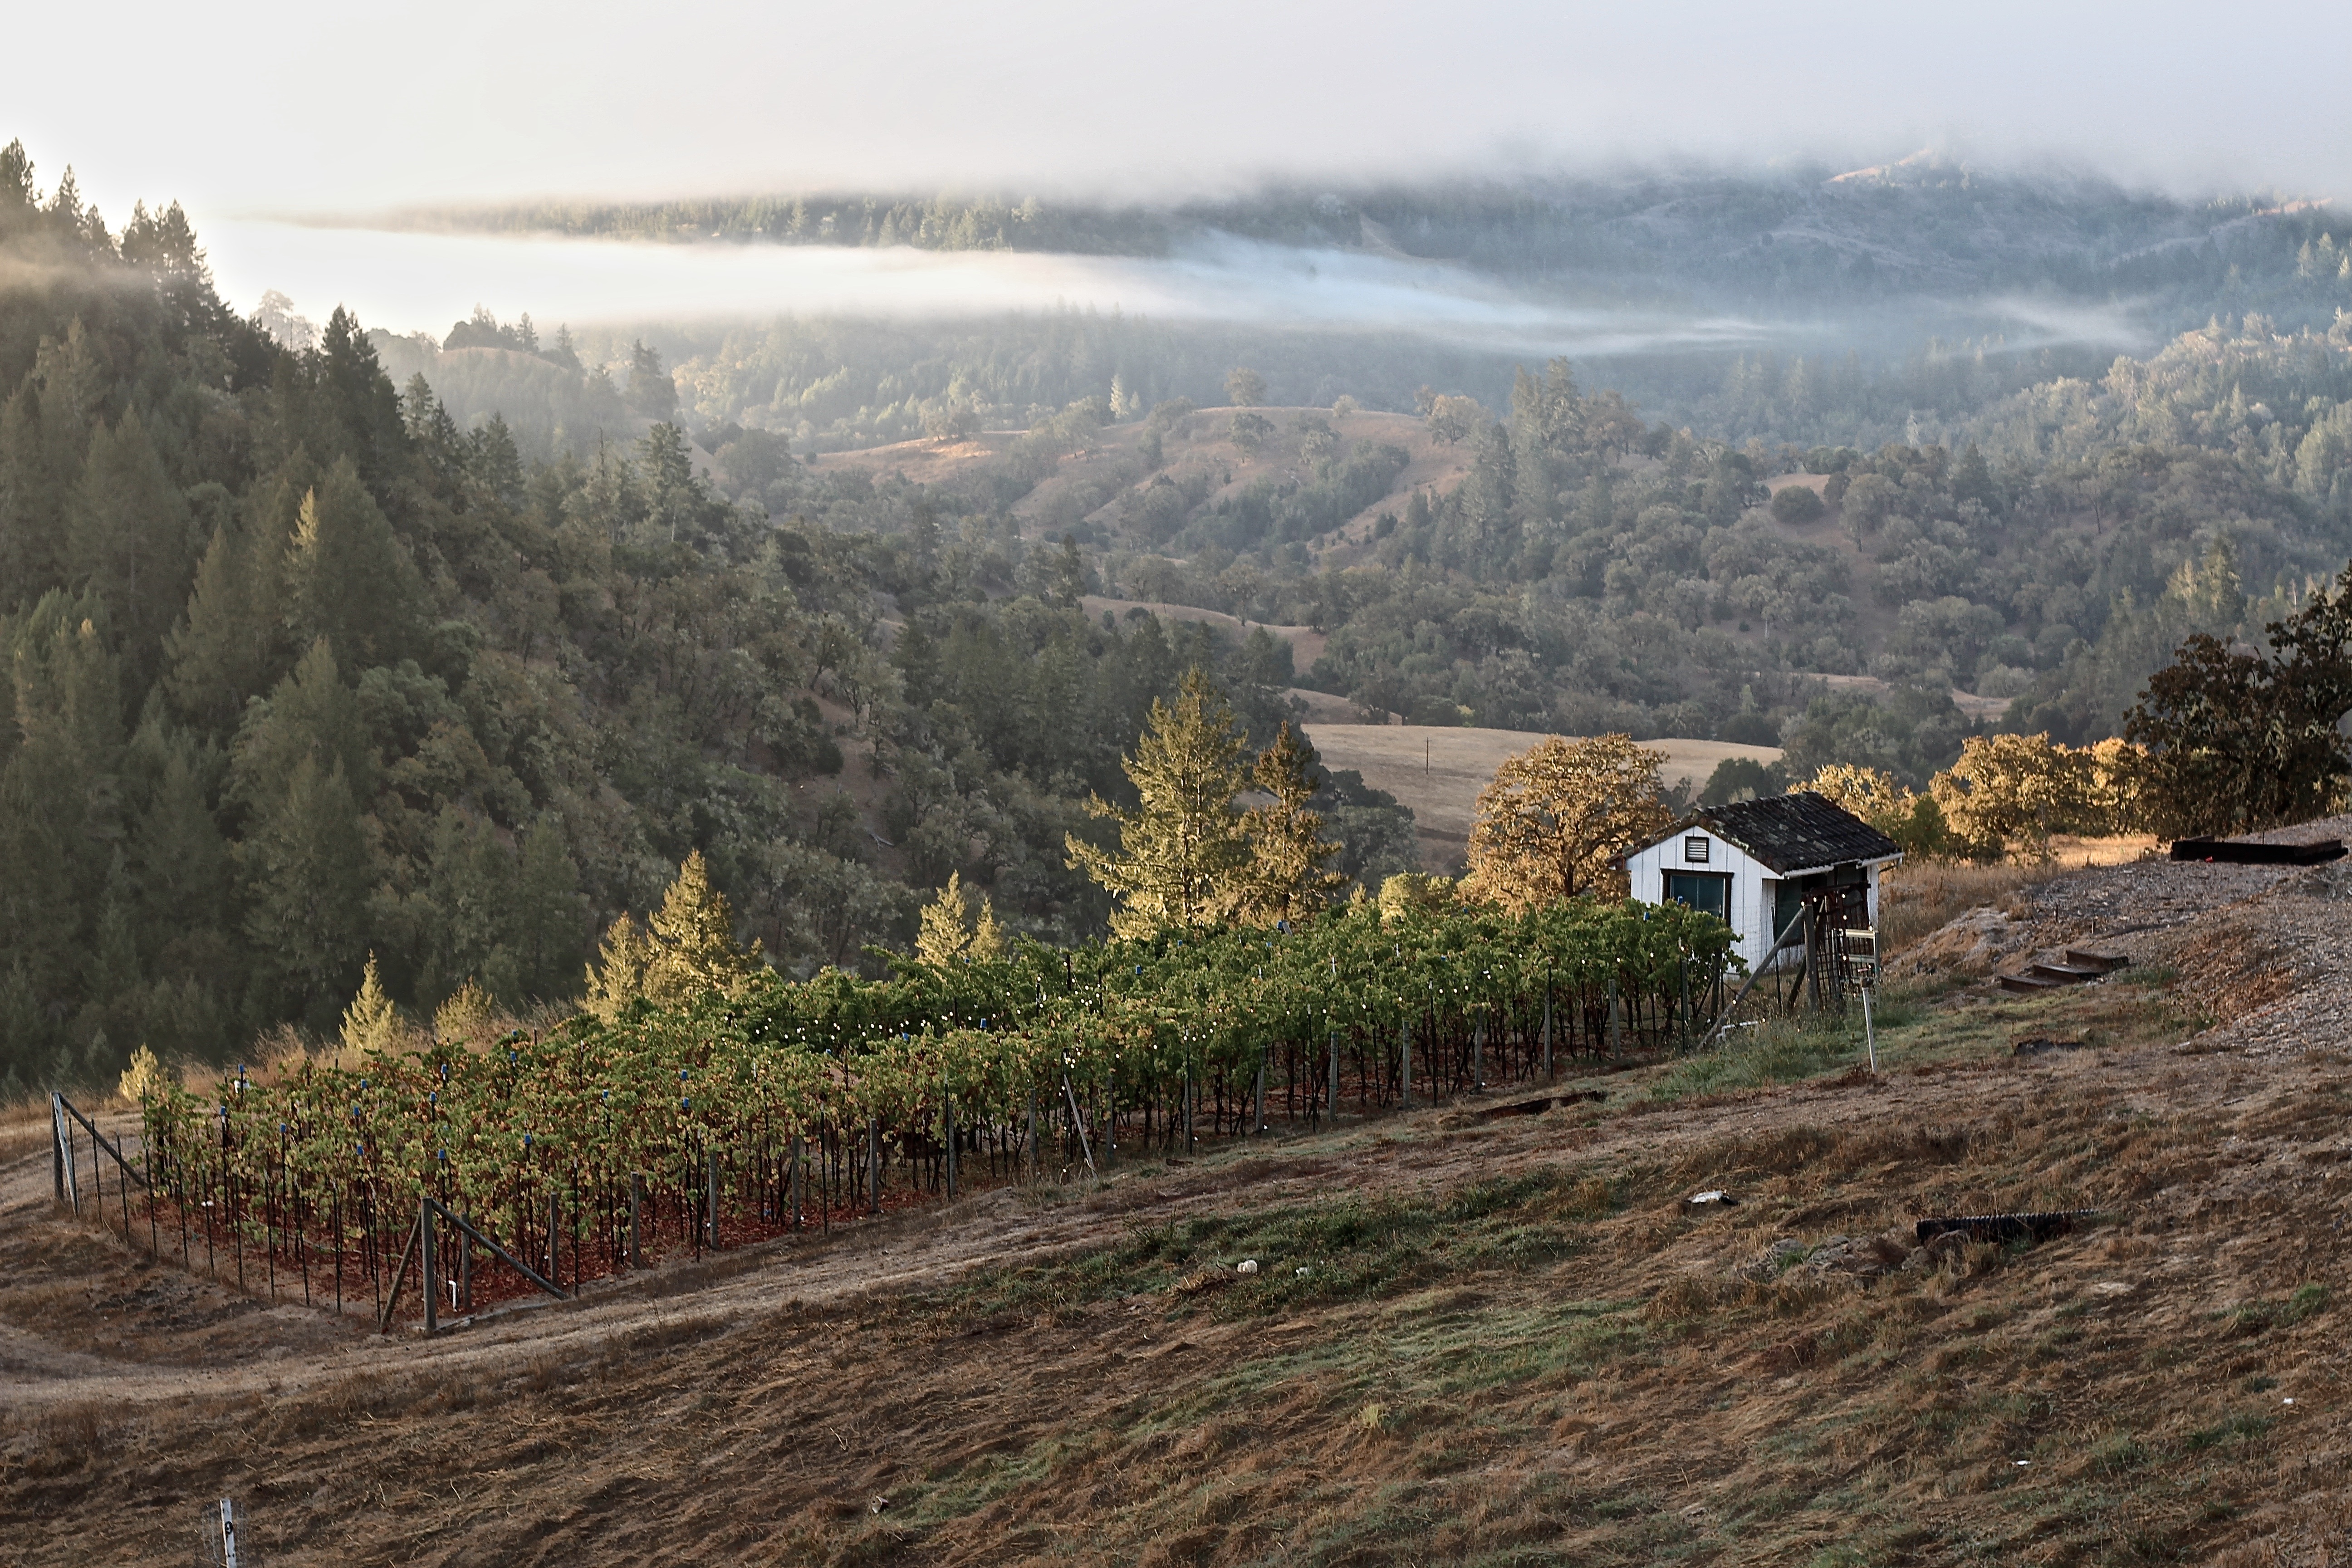
landscape, tree, forest, wilderness, mountain, sunrise, vine, vineyard, wine, hill, old, valley, mountain range, village, transport, autumn, agriculture, california, ridge, wineglass, celebrate, grapes, event, winery, rural area, tasting, sonoma, atmospheric phenomenon, mountainous landforms, sonoma valley